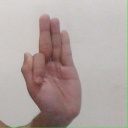
अक्षर: फ